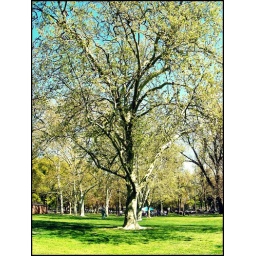
and the forest will give us the answers..itll be you and i up in the sky :)